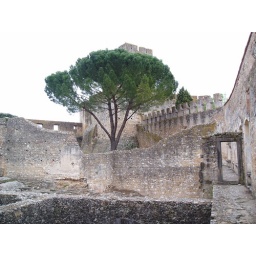
A tree grwoing in one of the ruinous parts of the castle